Consequentialism

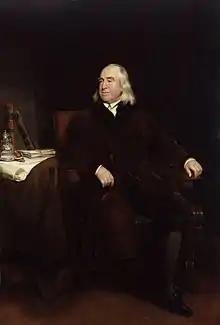
Jeremy Bentham, best known for his advocacy of utilitarianism

In summary, Jeremy Bentham states that people are driven by their interests and their fears, but their interests take precedence over their fears; their interests are carried out in accordance with how people view the consequences that might be involved with their interests. "Happiness", in this account, is defined as the maximization of pleasure and the minimization of pain. It can be argued that the existence of phenomenal consciousness and "qualia" is required for the experience of pleasure or pain to have an ethical significance.